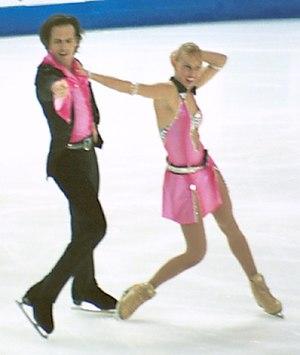
Barbara Fusar Poli, née le 6 février 1972, à Sesto San Giovanni, est une ancienne patineuse artistique italienne. Avec Maurizio Margaglio, elle a remporté les titres européens et mondiaux.
Maurizio Margaglio, né le 16 novembre 1974 à Milan, est un patineur artistique italien. Avec Barbara Fusar Poli, il a remporté les titres européens et mondiaux.